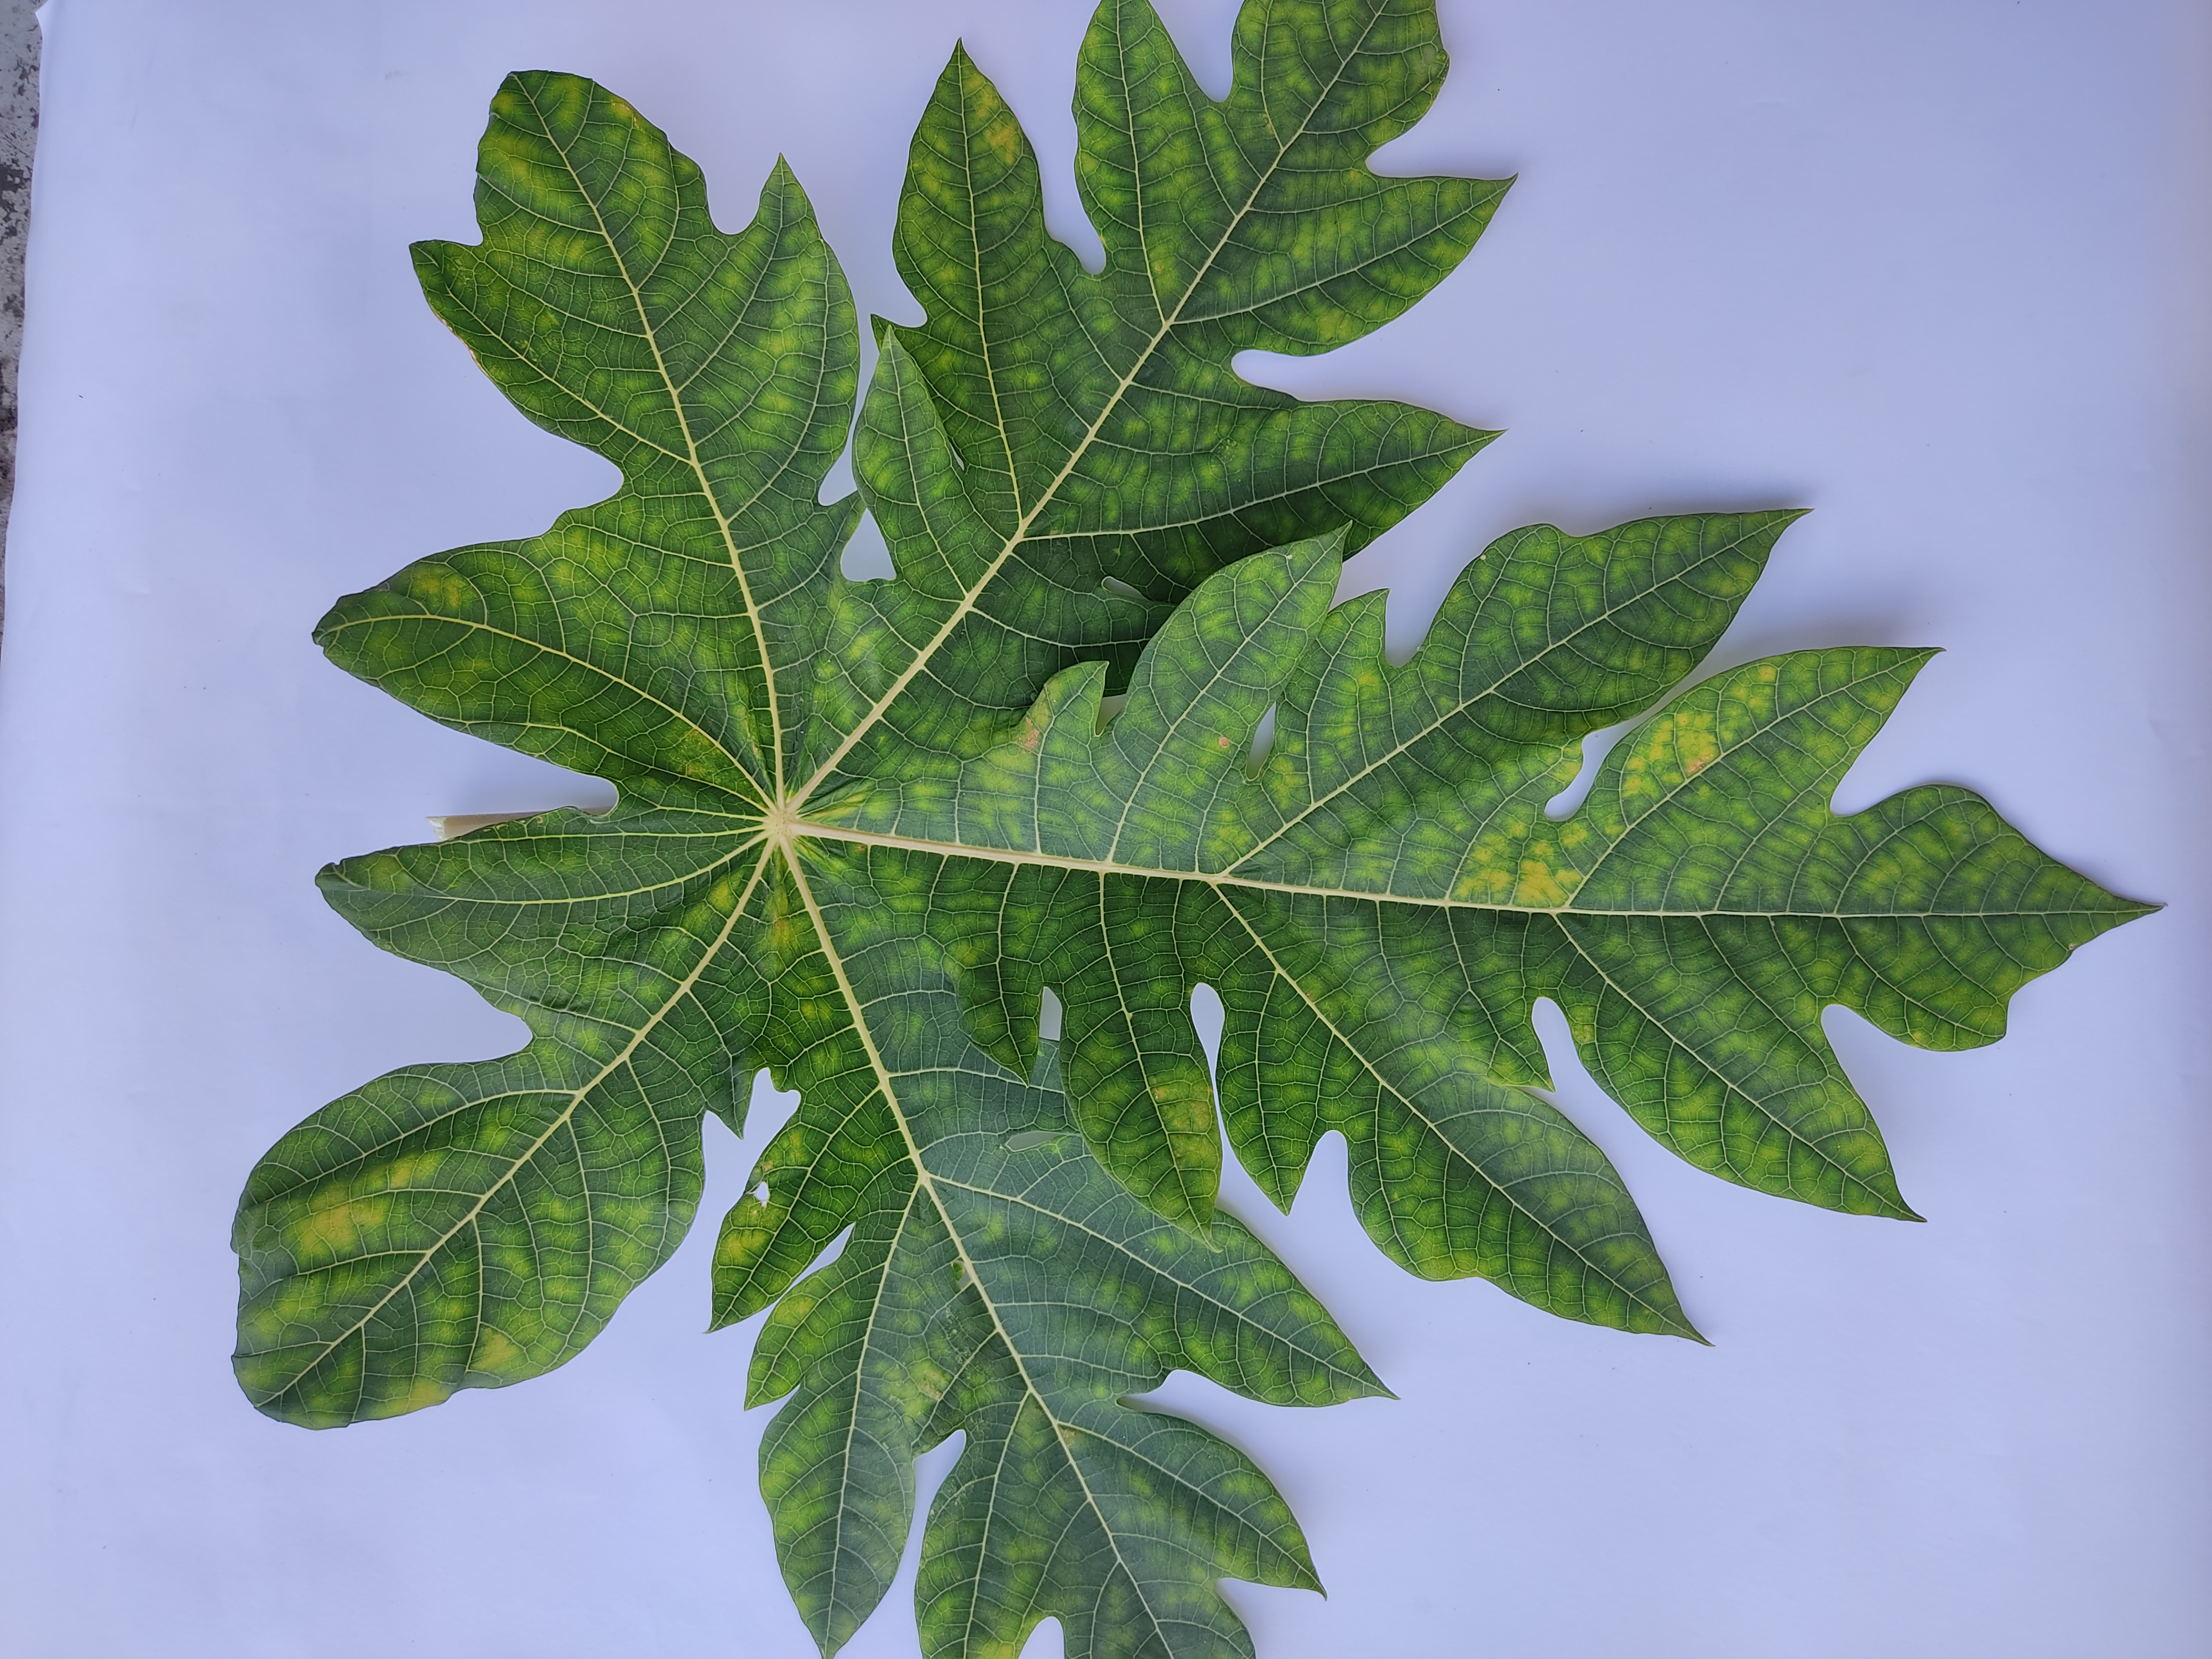
Label: Ring Spot